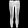
Label: Trouser